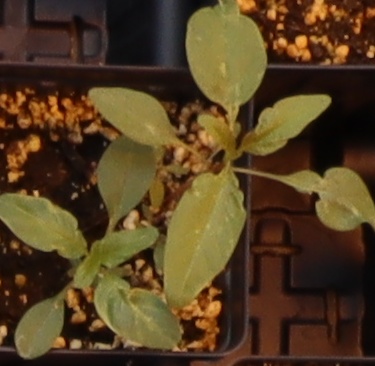
Label: Waterhemp